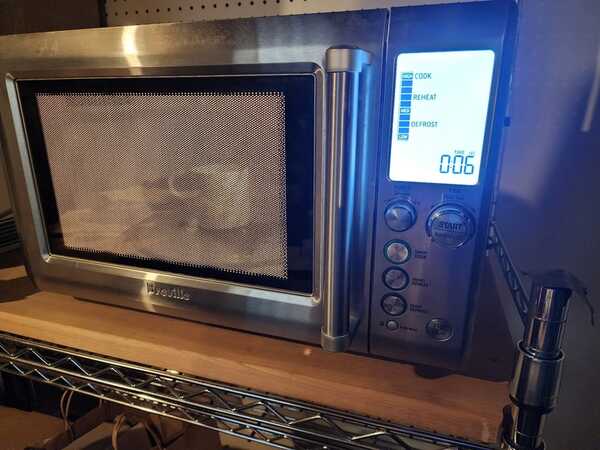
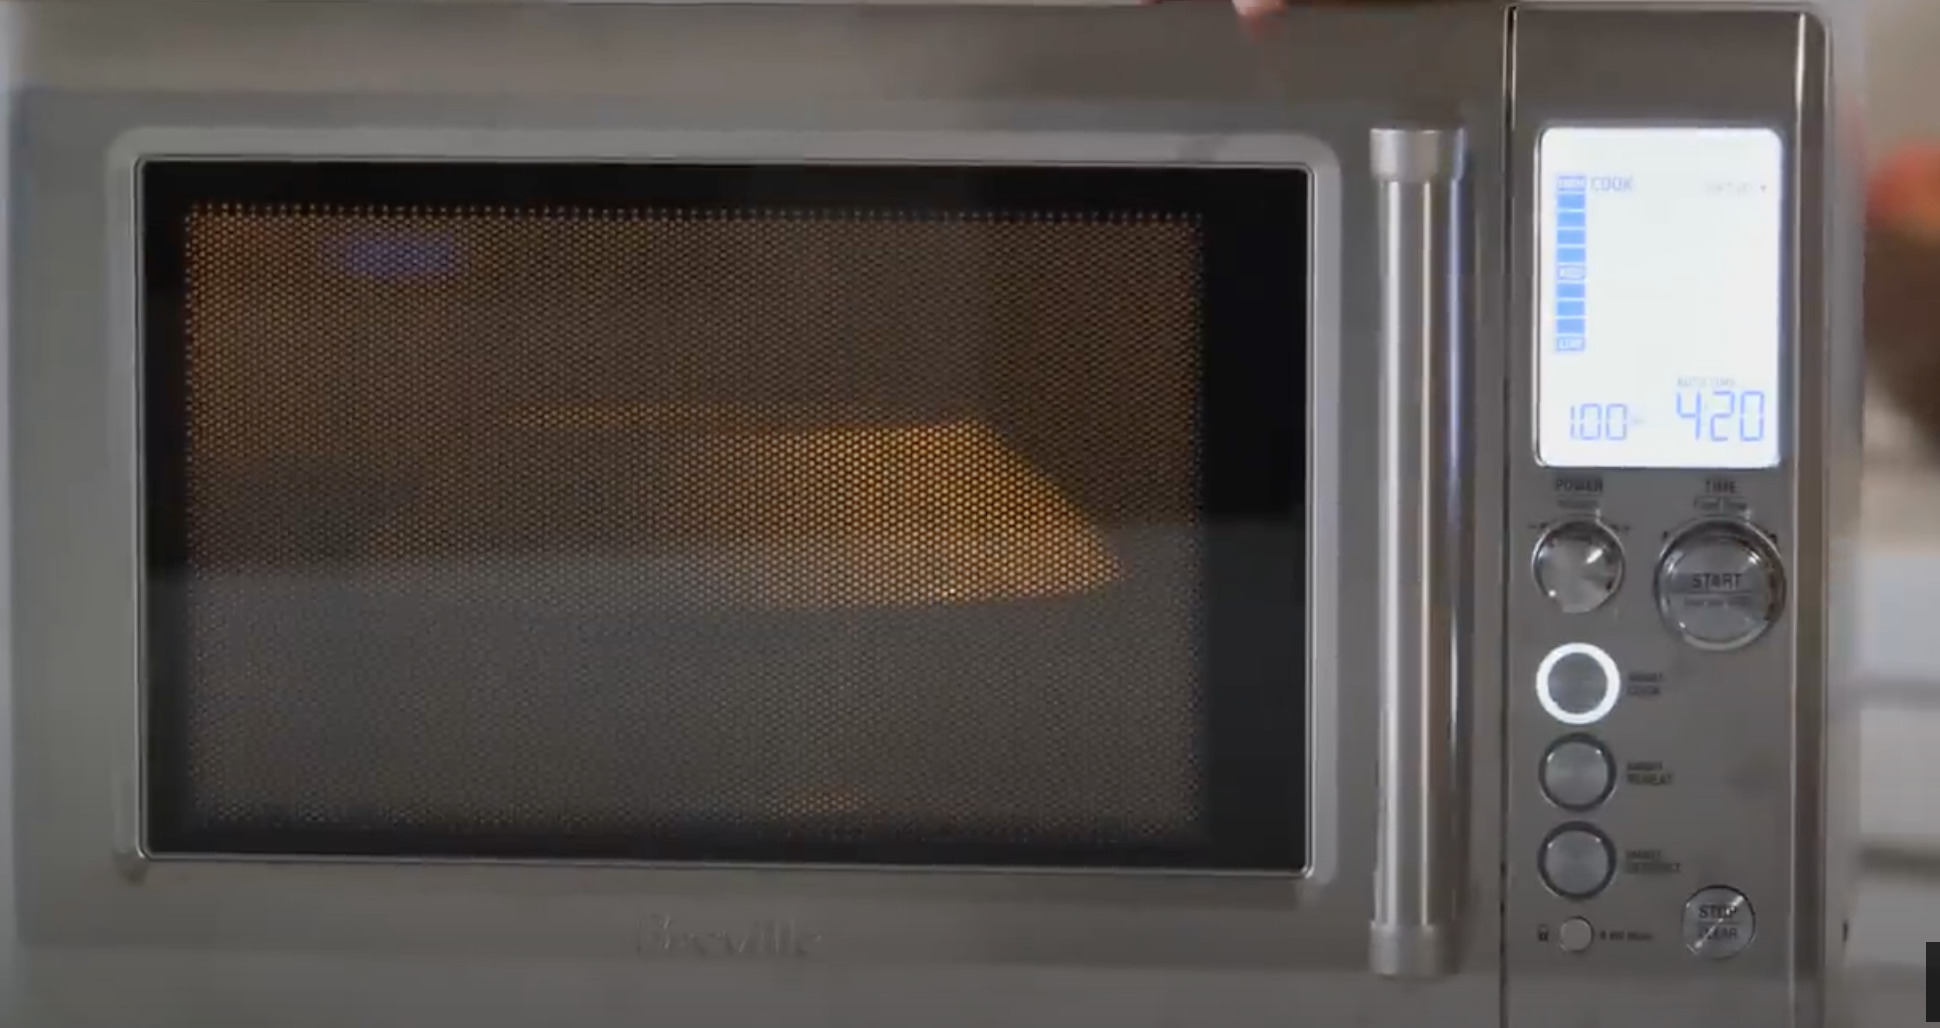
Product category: misc
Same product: yes